Hallamshire Battalion

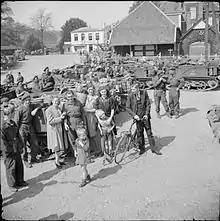
Men of the Hallamshire Battalion with civilians, Holland, April 1945.

The battalion spent the next two years "defending" Iceland and training as Alpine troops before returning to Scotland for garrison duties and to prepare for the invasion of North West Europe. The Hallamshires landed in France on D+3, 9 June 1944, three days after the initial invasion on D-Day, and moved into the front line four days later. Twelve days after landing the Hallamshires were involved in the attack on Fontenay-le-Pesnel (Operation Martlet) against the 26th SS Panzer Grenadier Regiment, 12th SS Panzer Division. The attack was successful but at the expense of 123 members of the battalion killed or wounded. To this day, former members of the battalion at that time still celebrate the victory as the Fontenay Club.